Christoffel van Dijck

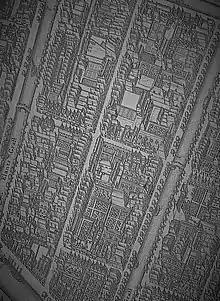
This detail of a map by Balthasar Florisz. van Berckenrode (1647) shows the Elandsstraat and the Hazenstraat in the middle; a little bit down is the location of two houses under one roof with a portal (to an inn), a barn and a garden.

Van Dijck was born in Dexheim, now in Germany, to a Dutch Protestant family. His father Gilbert Breberenus van den Dijck and half-brother Johannes were Calvinist ministers. Gilbert had come to Dexheim from Breberen (in the United Duchies of Jülich-Cleves-Berg). Christoffel was trained as a goldsmith. By 1640 he moved to Amsterdam as a journeyman. On 11 October 1642 he applied to marry Swaentje Harmens (c. 1600/1601 – 1668) from Nordhorn, the widow of former minister Jan de Praet.